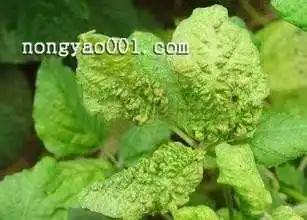
Plant: Soybean
Disease: soybean mosaic